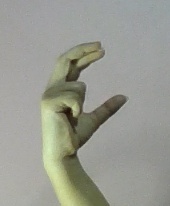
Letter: thal